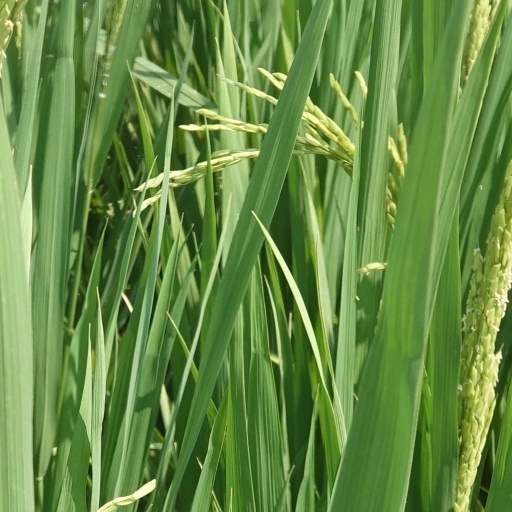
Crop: rice